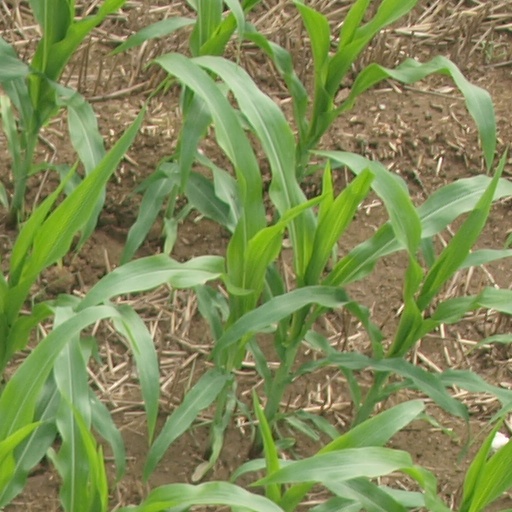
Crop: maize; corn